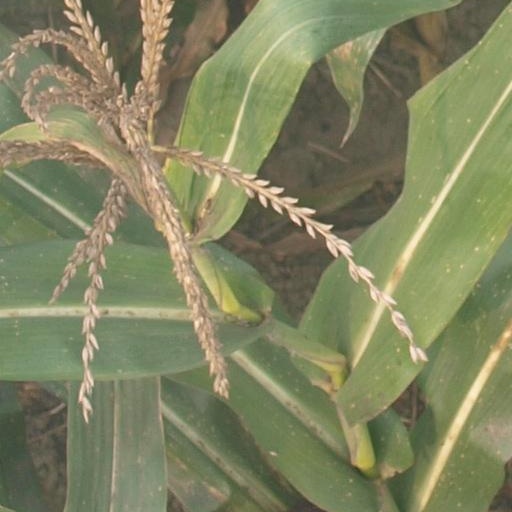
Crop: maize; corn